Question: Please indicate a possible affordance area of the apple that can be used for eating
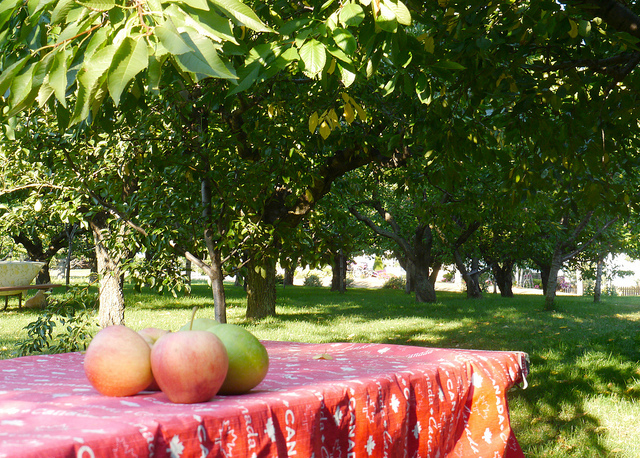
Answer: [78.5, 326.5, 156.5, 396.5]